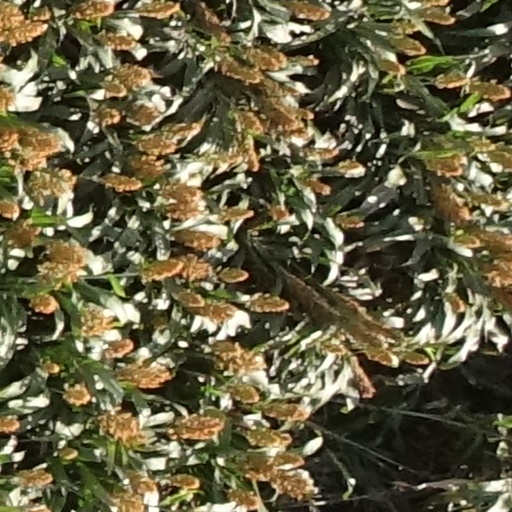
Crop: sorghum